Raagangal Maaruvathillai

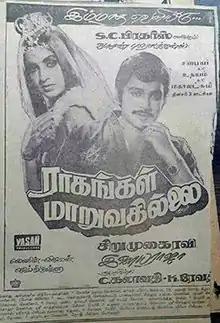
Poster

Raagangal Maaruvathillai is a 1983 Indian Tamil-language film directed by Sirumugai Ravi. The film stars Prabhu and Ambika. It was released on 23 September 1983.